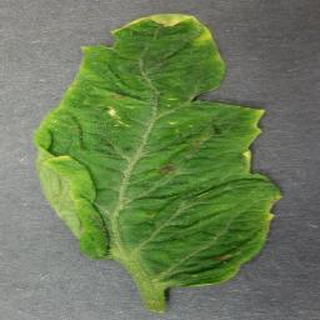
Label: tomato_yellow_leaf_curl_virus